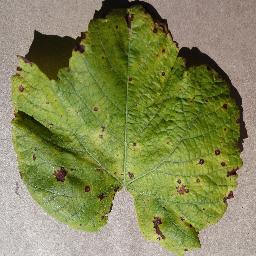
Plant: Grape
Disease: grape leaf spot